Liechtenstein Border Guard

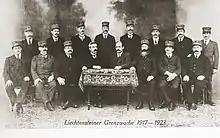
Borderguards

Liechtenstein Border Guard was Liechtenstein's border guard, founded in 1919. It was founded following the end of Austria-Hungary which previously provided its Border Police to the Principality. The border guard disbanded in 1923, when Liechtenstein signed a customs union treaty with Switzerland and gave to the Swiss Border Guard this duty.